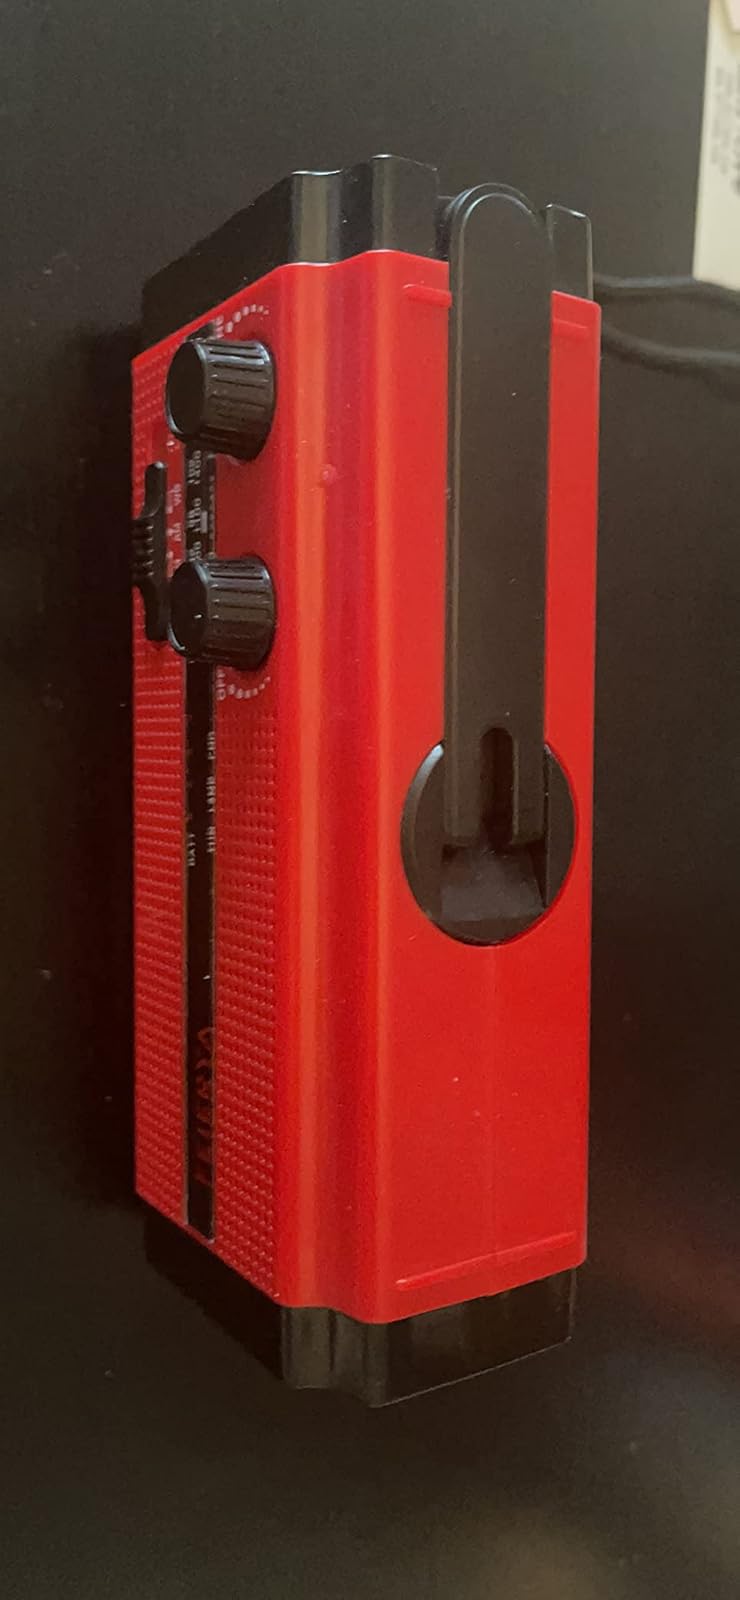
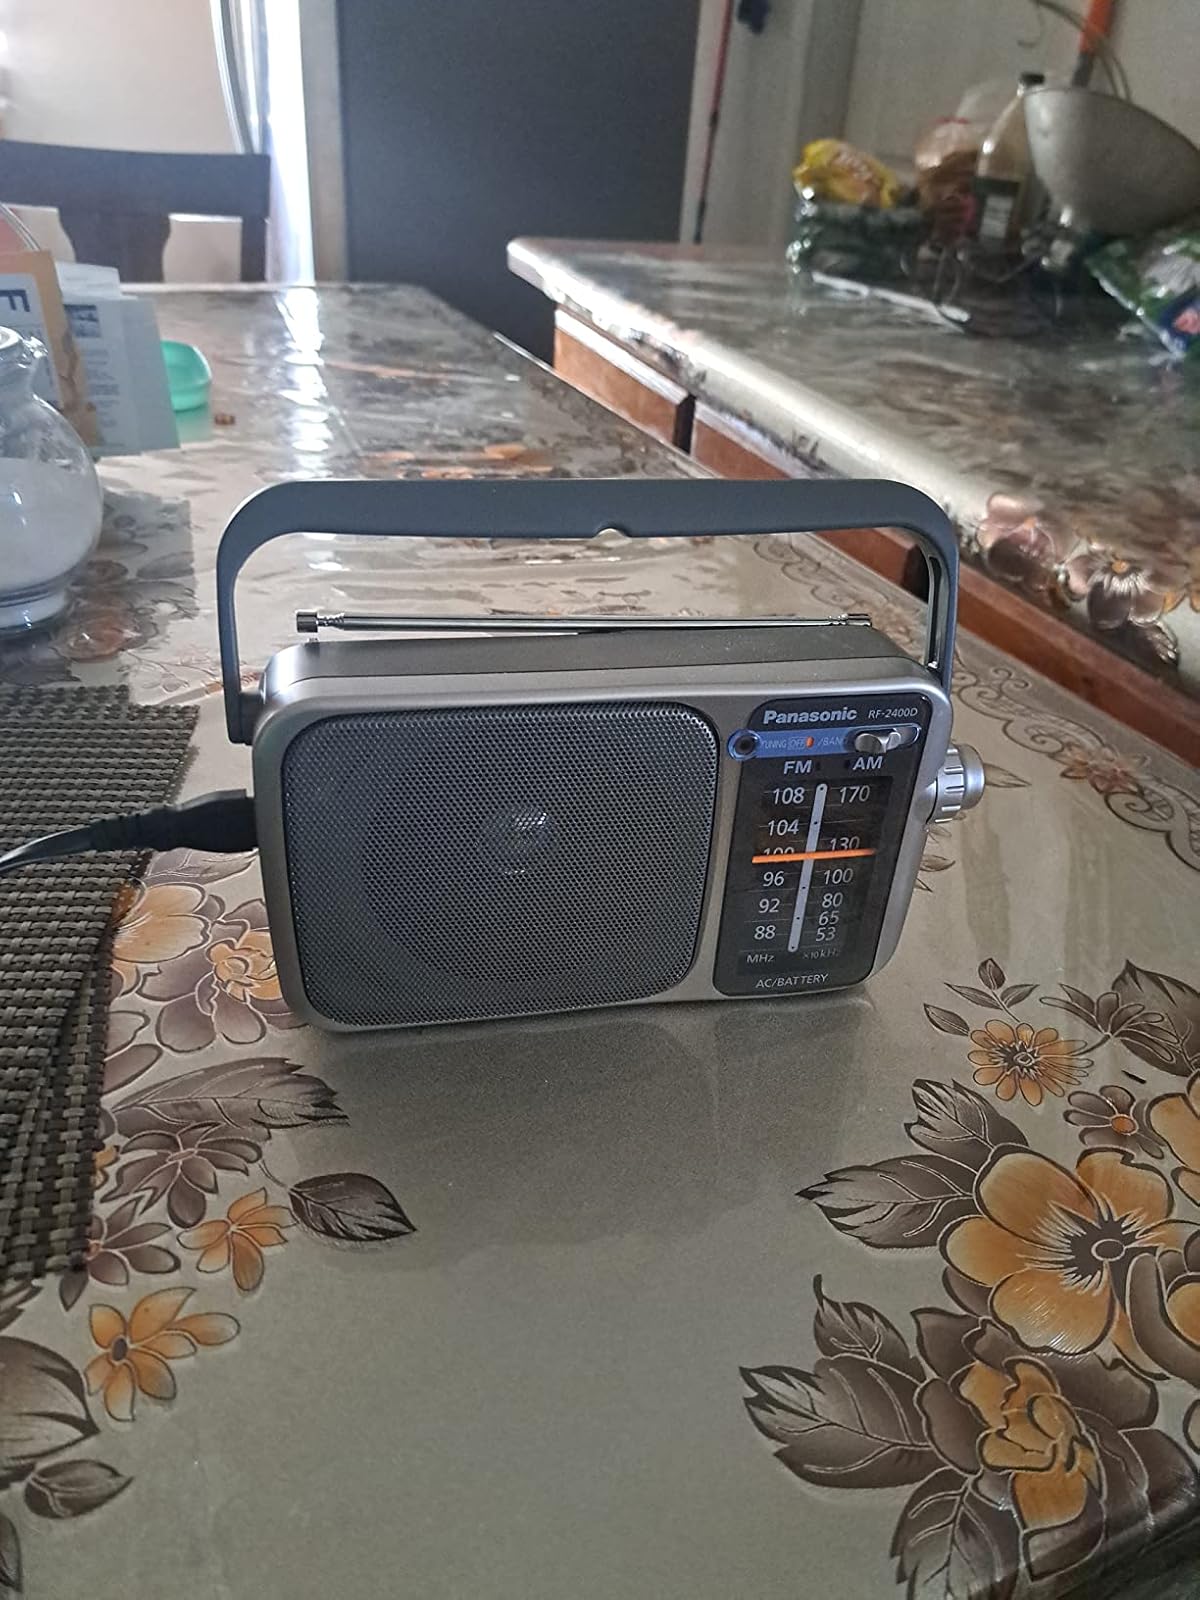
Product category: radio
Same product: no